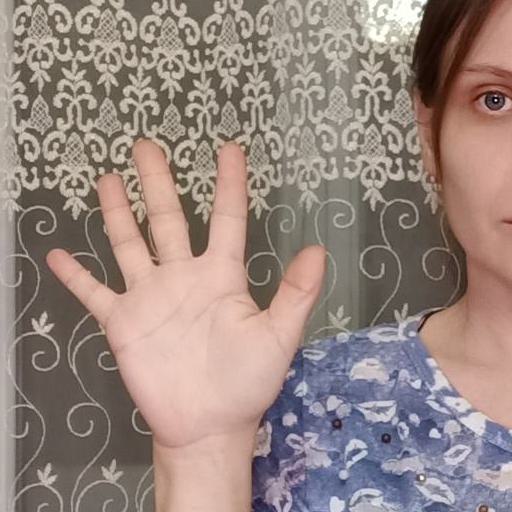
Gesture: palm